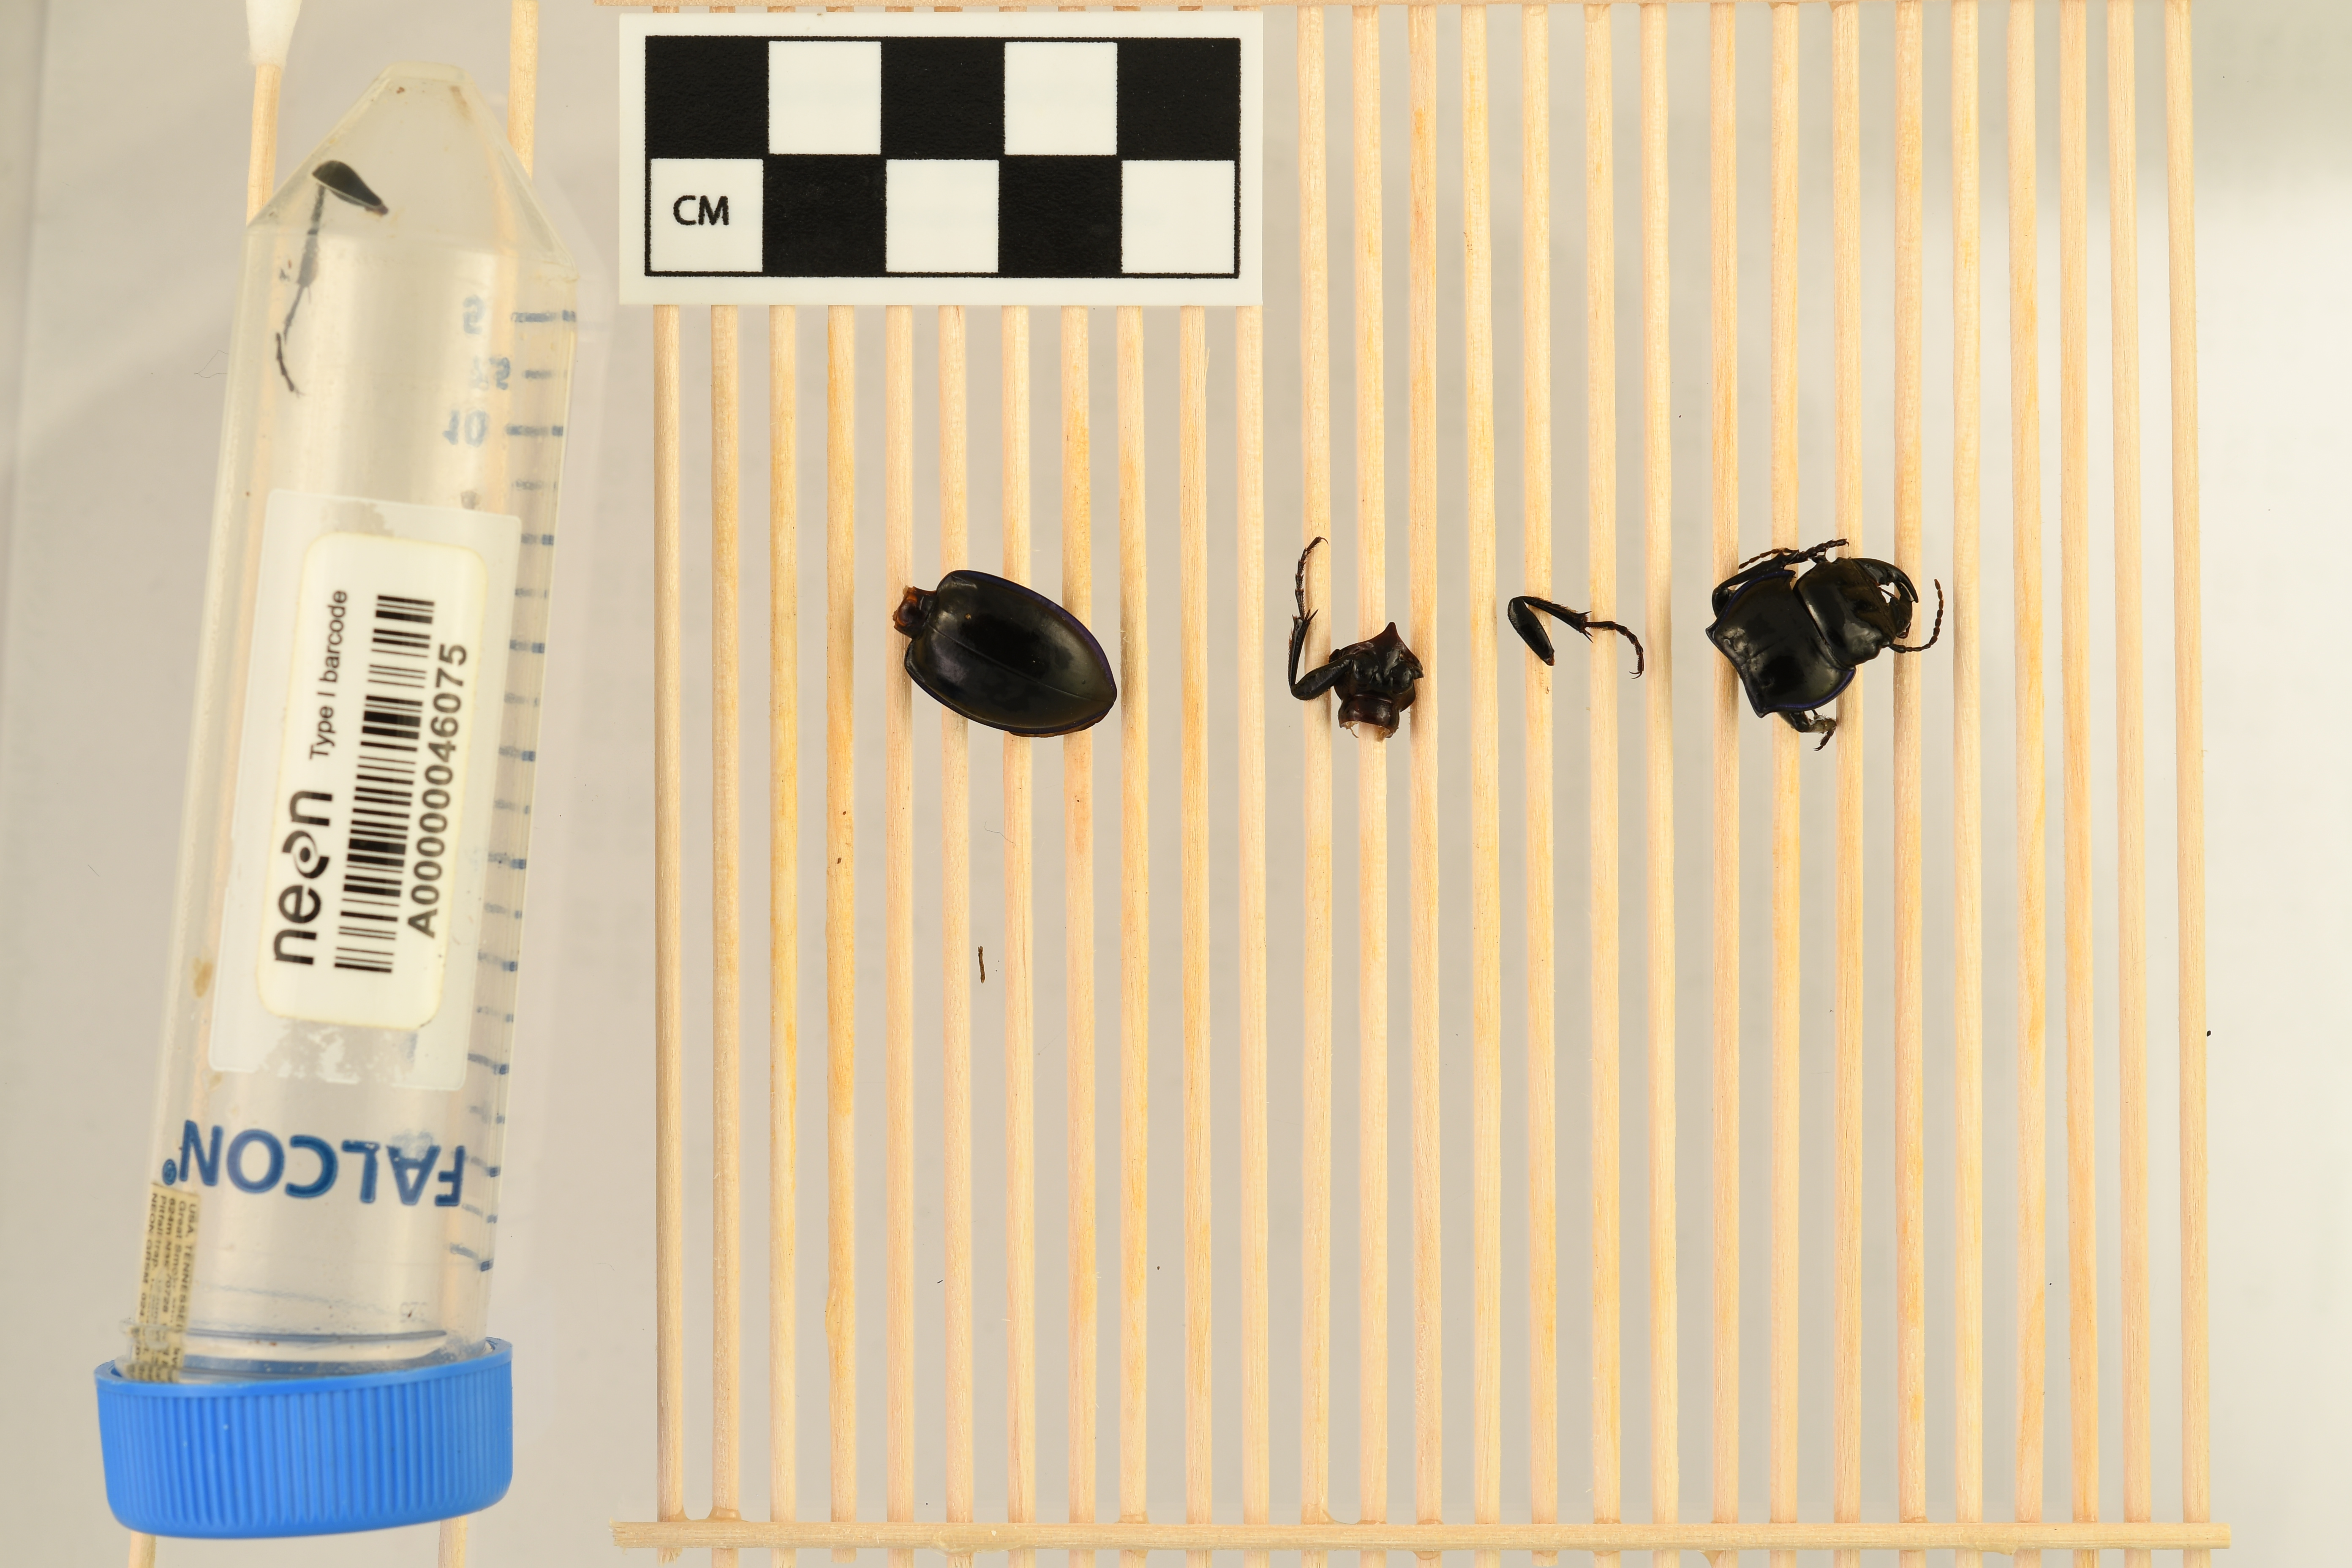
Pasimachus punctulatus — Great Smoky Mountains National Park NEON, plot GRSM_024. Beetle 1, ElytraLength: 1.835 cm (lying flat: Yes)

Pasimachus punctulatus — Great Smoky Mountains National Park NEON, plot GRSM_024. Beetle 1, ElytraWidth: 0.9697 cm (lying flat: Yes)

Pasimachus punctulatus — Great Smoky Mountains National Park NEON, plot GRSM_024. Beetle 1, ElytraLength: 1.761 cm (lying flat: No)

Pasimachus punctulatus — Great Smoky Mountains National Park NEON, plot GRSM_024. Beetle 1, ElytraWidth: 0.9376 cm (lying flat: No)

Pasimachus punctulatus — Great Smoky Mountains National Park NEON, plot GRSM_024. Beetle 1, ElytraLength: 1.628 cm (lying flat: Yes)

Pasimachus punctulatus — Great Smoky Mountains National Park NEON, plot GRSM_024. Beetle 1, ElytraWidth: 0.9269 cm (lying flat: Yes)